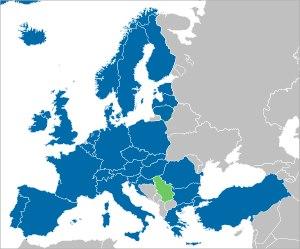
L'Organisation européenne pour l'exploitation des satellites météorologiques est une organisation intergouvernementale basée à Darmstadt, fédérant 30 États membres européens : l'Allemagne, l'Autriche, la Belgique, la Bulgarie, la Croatie, le Danemark, l'Espagne, l'Estonie, la Finlande, la France, la Grèce, la Hongrie, l'Irlande, l'Islande, l'Italie, la Lettonie, la Lituanie, le Luxembourg, la Norvège, les Pays-Bas, la Pologne, le Portugal, la Roumanie, le Royaume-Uni, la Slovaquie, la Slovénie, la Suède, la Suisse, la Tchéquie et la Turquie.